Poldi Gersa

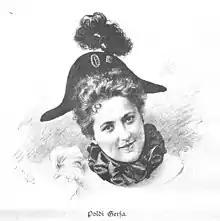

Poldi Gersa (13 September 1874 in Schwechat – after 1902) was an Austrian soprano and stage actress.